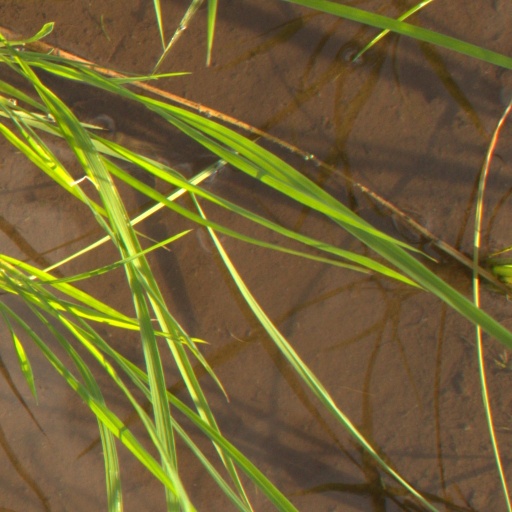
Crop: rice